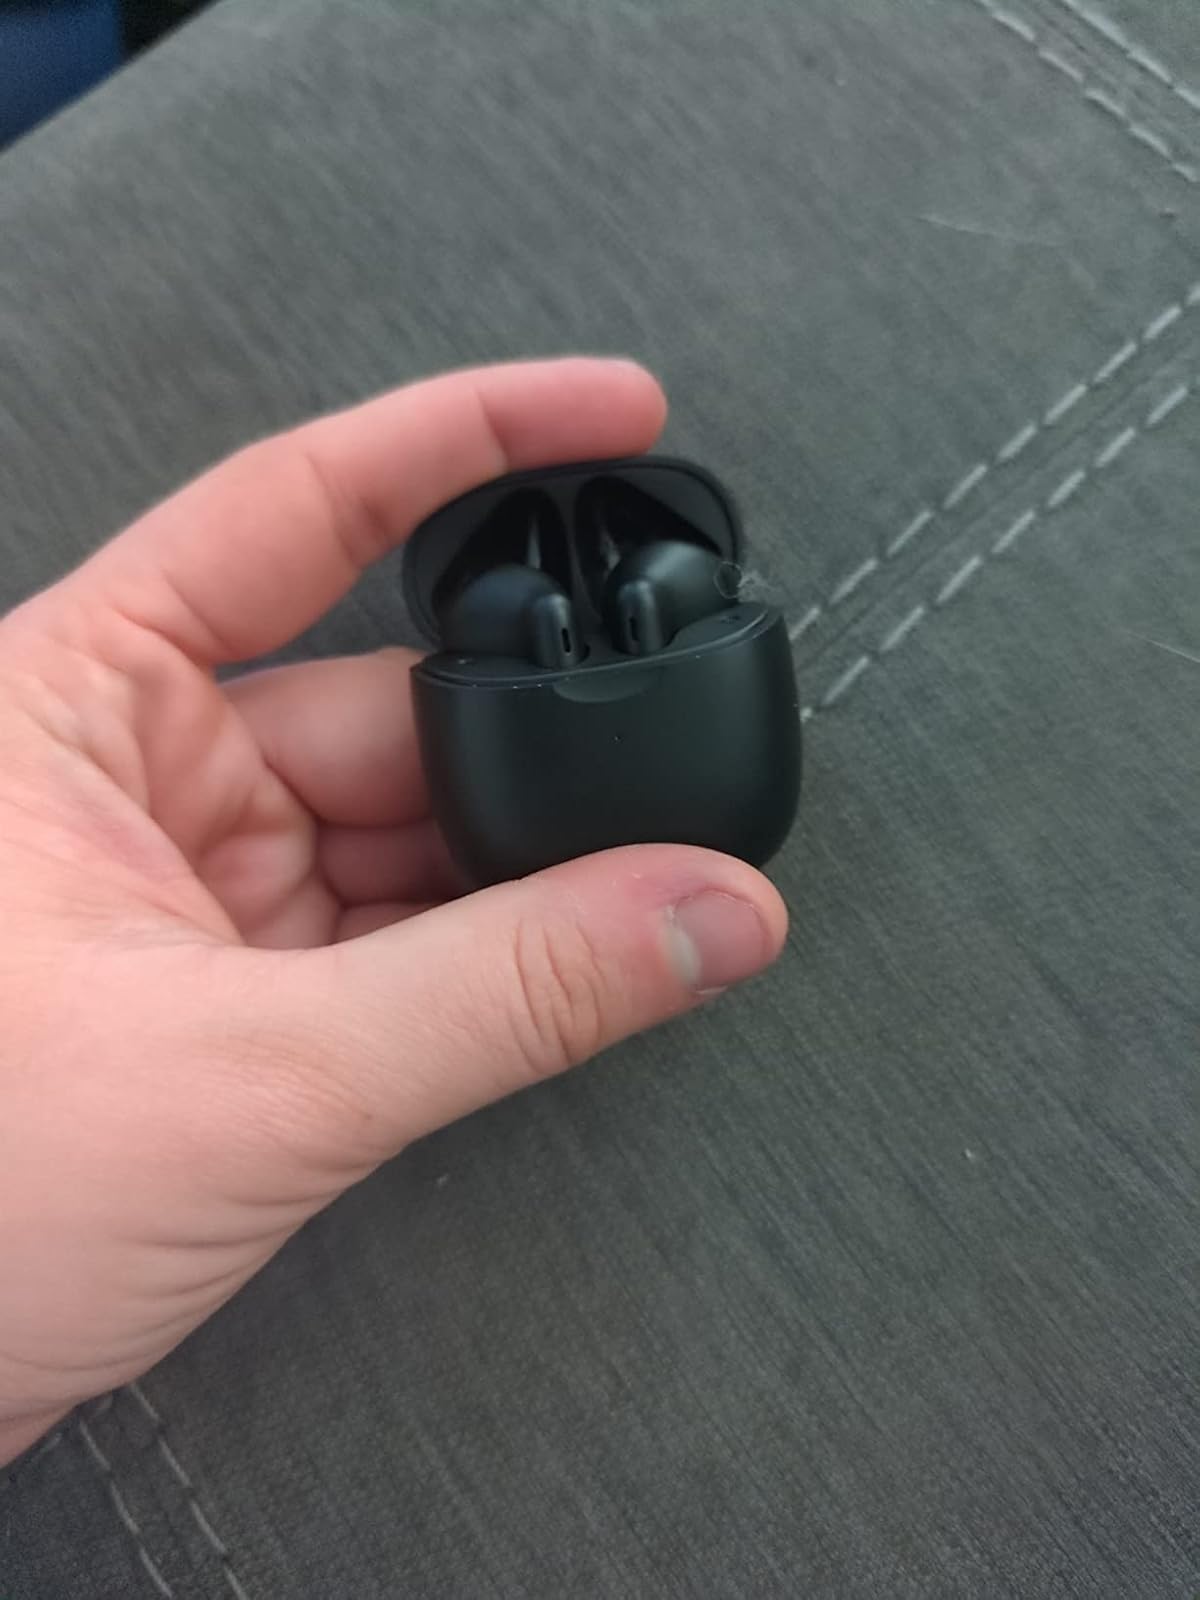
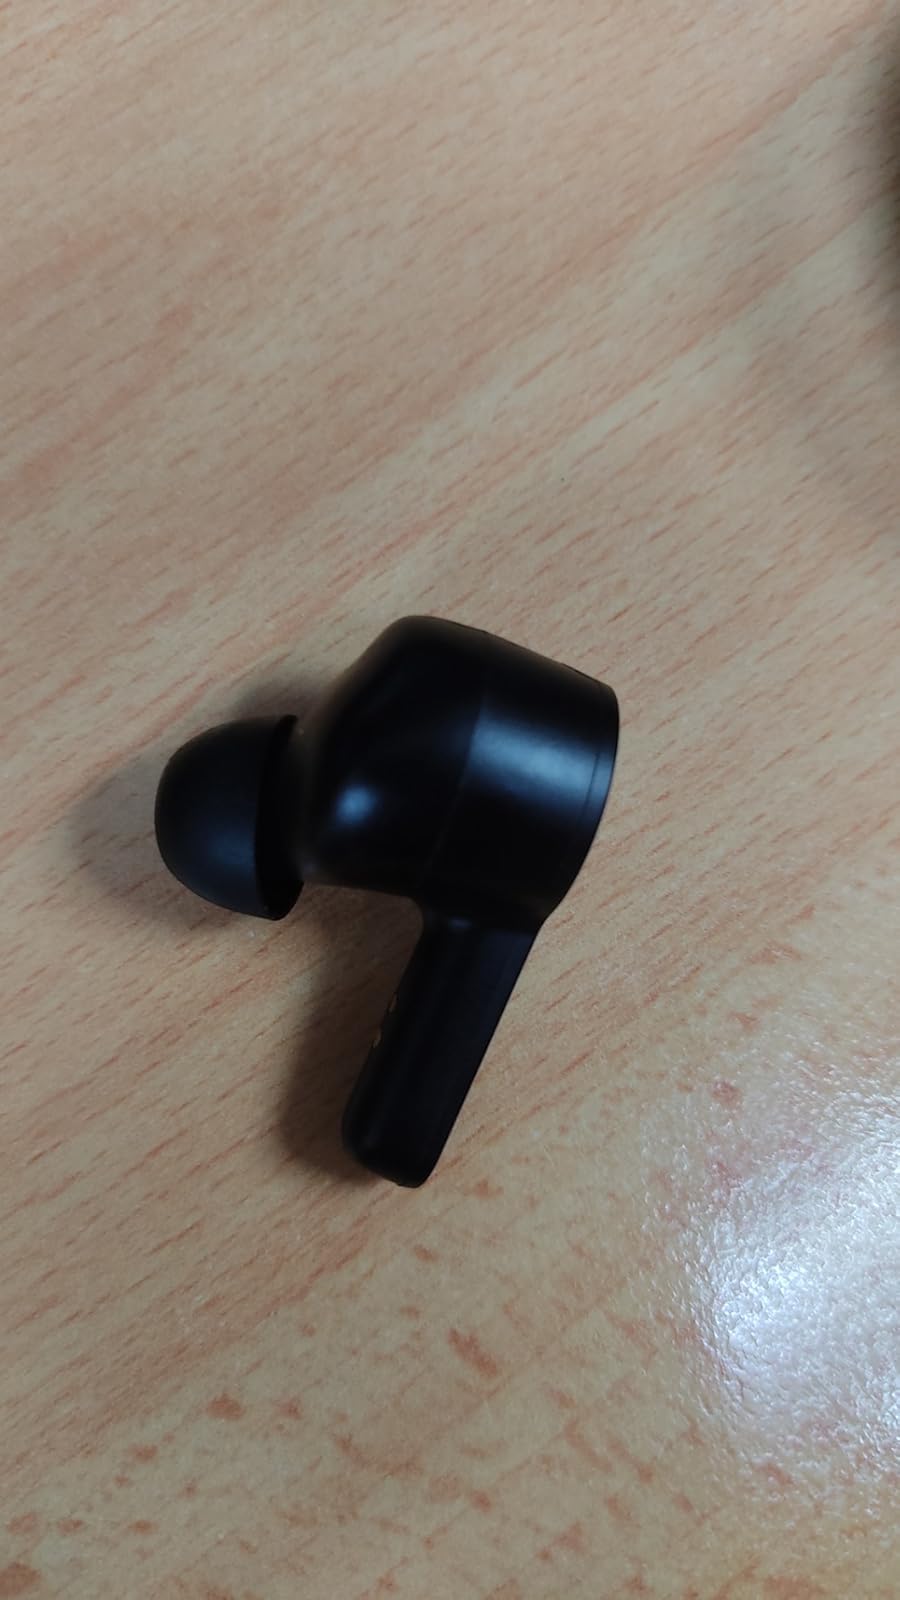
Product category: earbuds
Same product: no